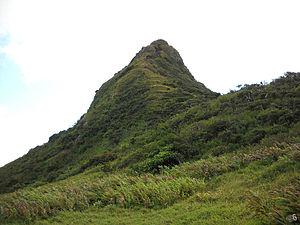
Le Pouce est une montagne du nord-ouest de l'île Maurice, l'île principale de la République de Maurice. Se dressant entre le Pieter Both et la montagne des Signaux, il doit son nom à sa forme caractéristique rappelant un pouce. Il culmine à 812 mètres d'altitude, ce qui en fait le troisième plus haut sommet de l'île après le piton de la Petite Rivière Noire et le Pieter Both.